Séamus Callanan

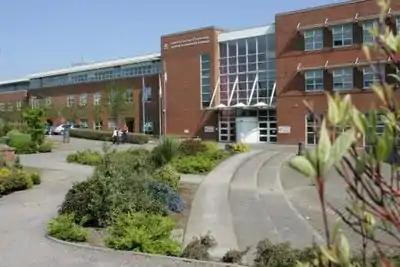
Limerick Institute of Technology.

During his studies at the Limerick Institute of Technology, Callanan was selected for the institute's senior hurling team during his second year. He lined out as a forward in several Fitzgibbon Cup campaigns.